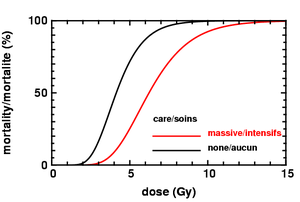
Strålesyge
Sandsynlighed for død pga. benmarvs skade pga. strålingssyge - med medicinsk pleje (rød) - og uden (sort) - som funktion af radioaktiv strålingsdosis i Gray (=Sievert).
Strålesyge er en sygdom, der kan opstå, hvis man bliver udsat for små eller store mængder ioniserende stråling fra f.eks. kernekraftulykker, radioaktivt affald efter kernevåben og lignende.